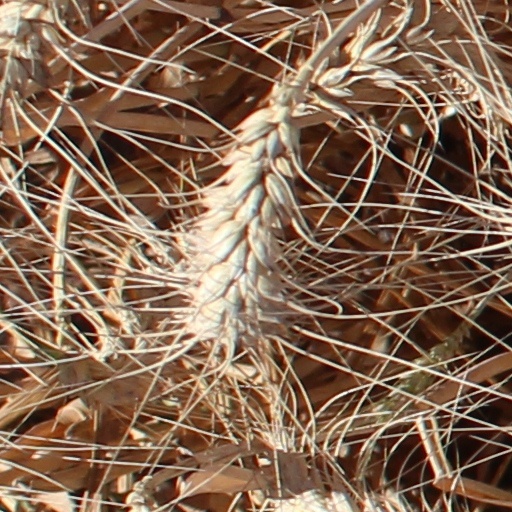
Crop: wheat